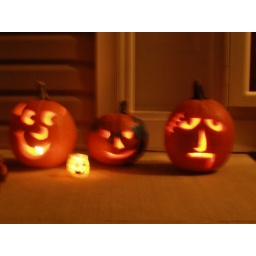
mine, little dude's, hubby's. little glass candle also by little dude :-)